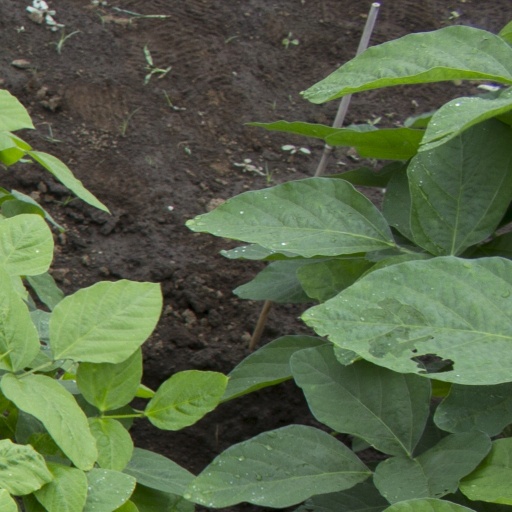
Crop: soybean